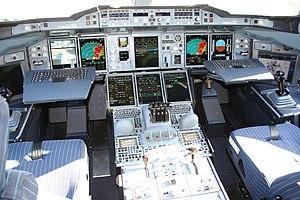
Le cockpit de l'Airbus A380 Italiano: Cabina di pilotaggio di un Airbus A380.
Le minimanche est une manette permettant d'actionner les gouvernes de roulis et tangage d'un avion équipé de commandes de vol électriques. Sa désignation officielle est control column.
Le facteur de forme, rapport de forme ou format tout court est la relation entre les deux dimensions de l'écran ou d'une projection exprimée sous forme fractionnaire.